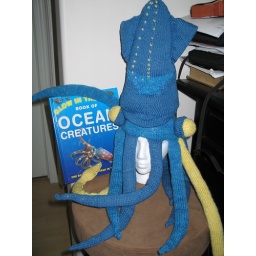
This is for my nephews Bday.The book is glow in the dark and The yellow on the squid hat is TOO!LOVE it.